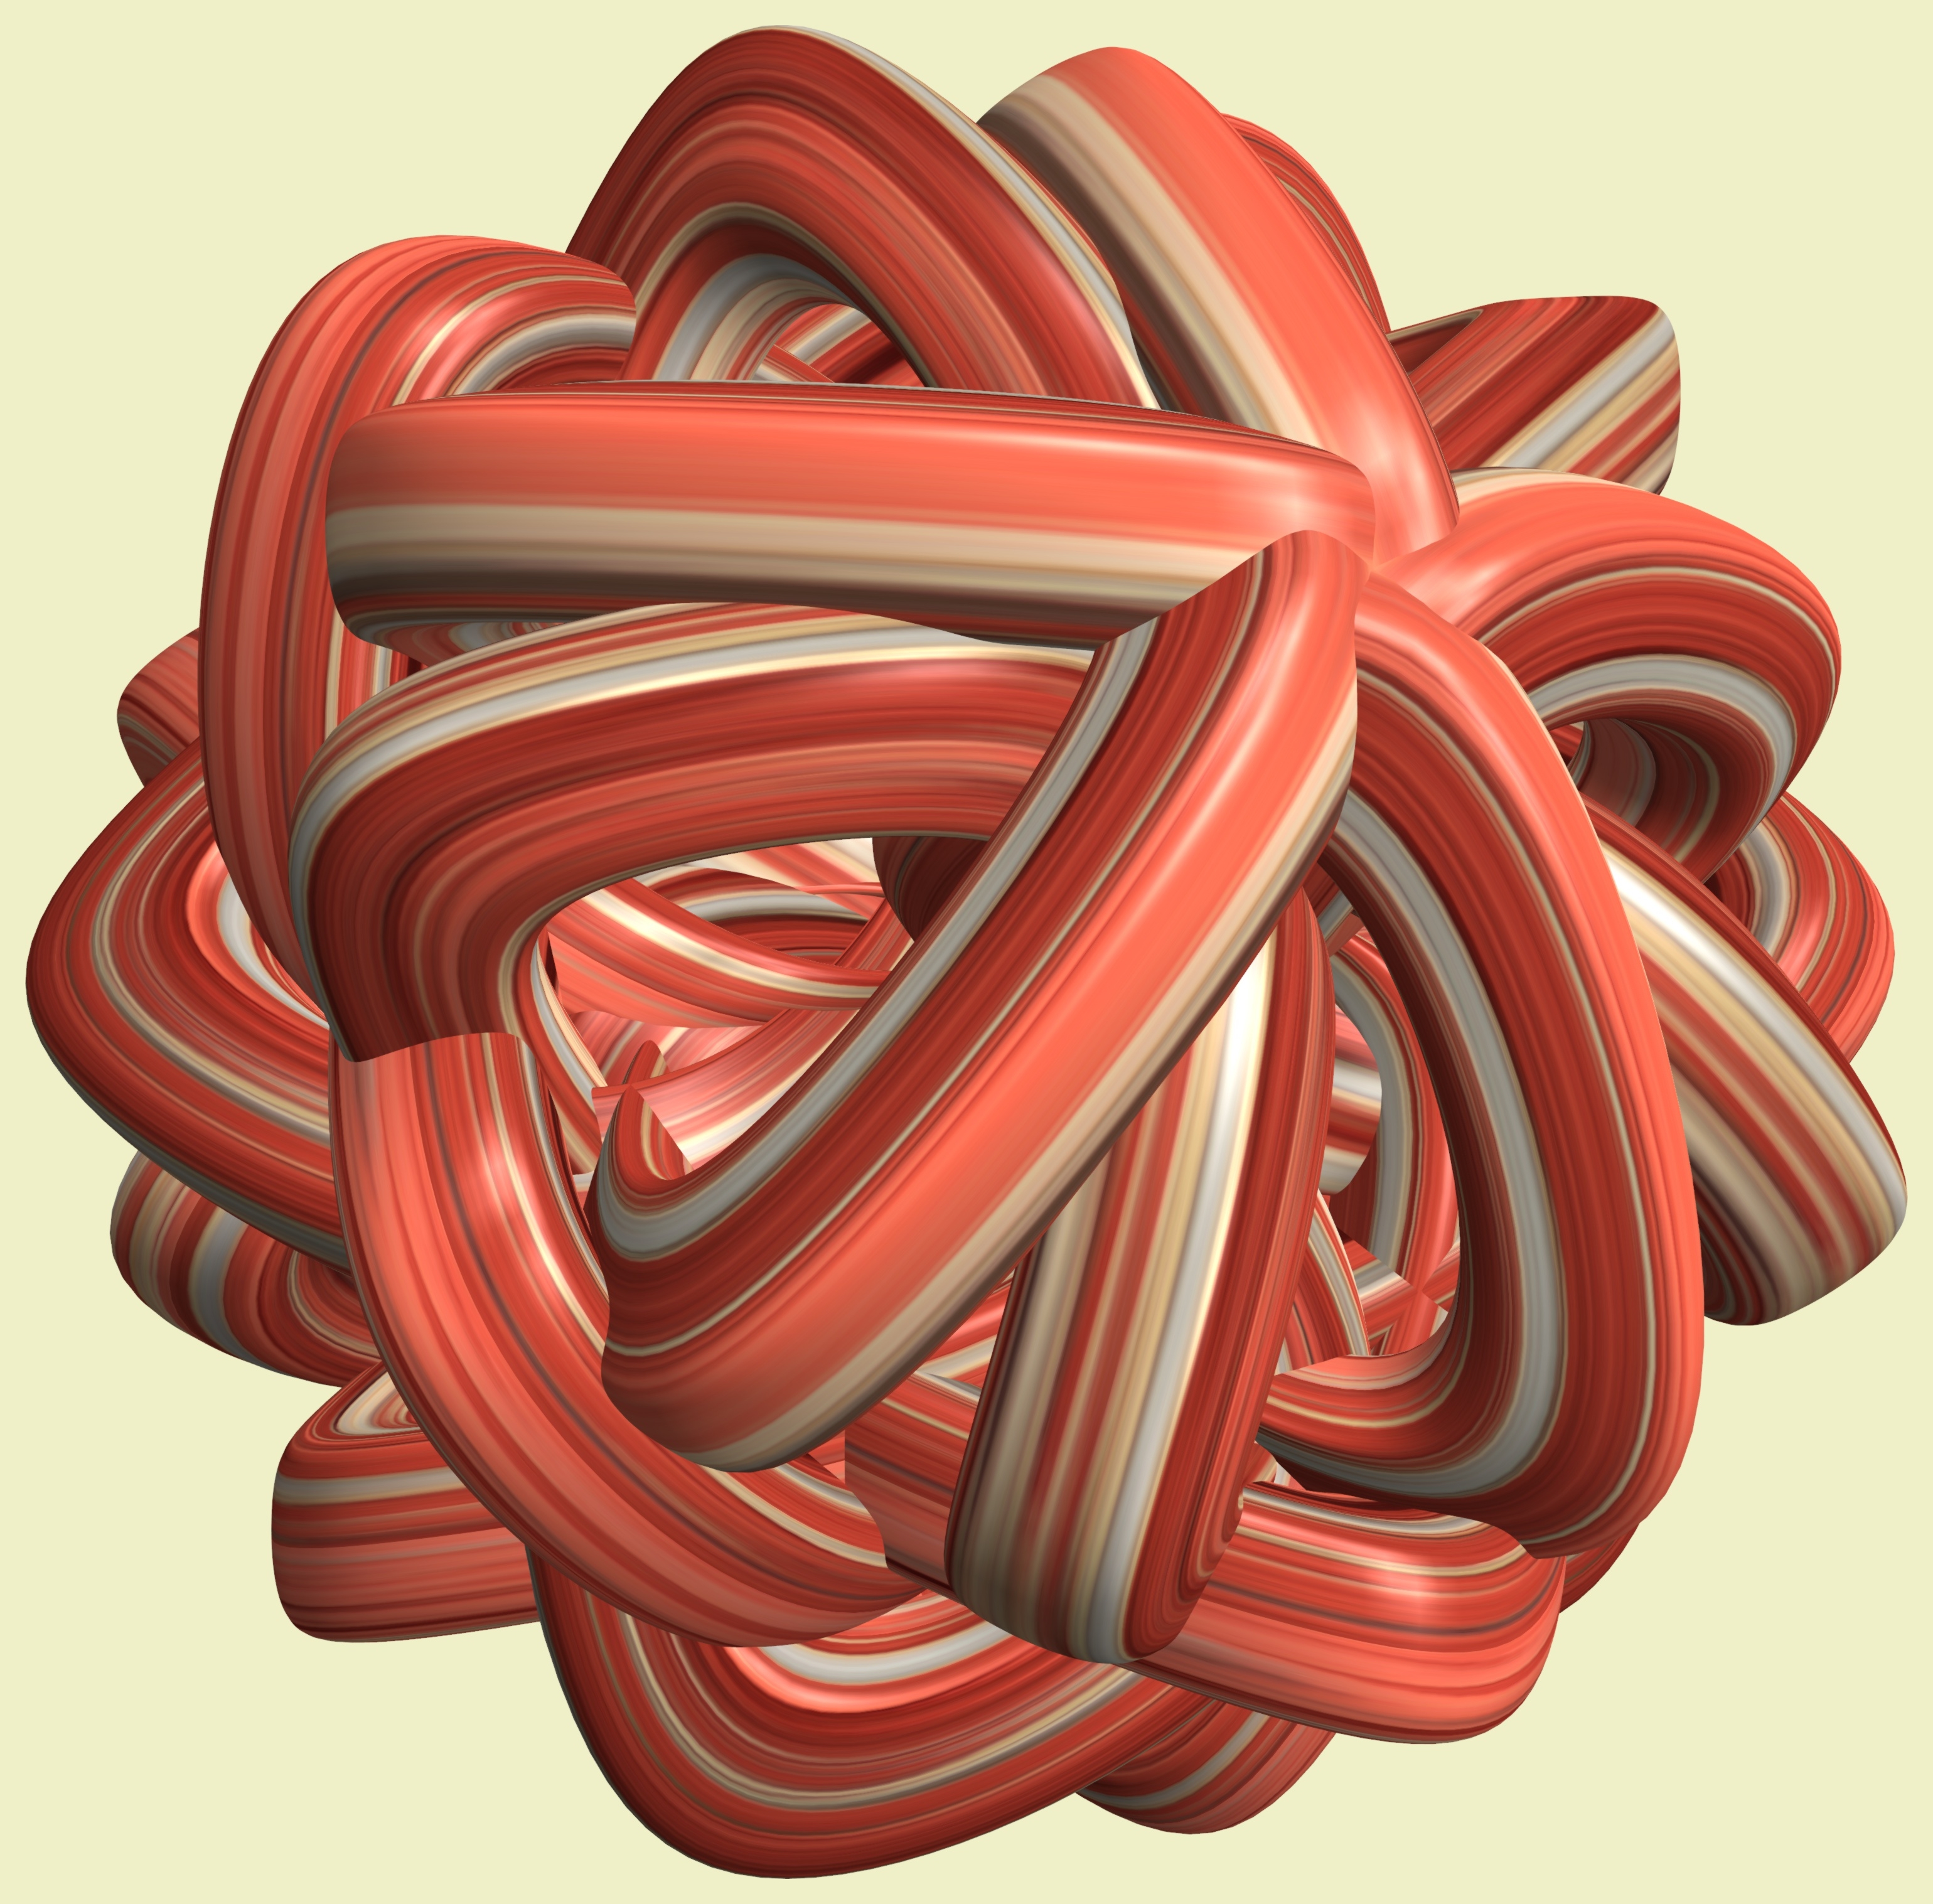
structure, texture, spiral, pattern, red, geometry, lighting, circle, sculpture, design, symmetry, mesh, 3d, graphic, shape, torus, mathematica, cg, parametricplot3d, code, program, algorithm, mapping, geometricsculpture, lissajous